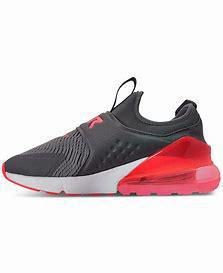
Brand: Nike
Model: Air Max 270 Extreme